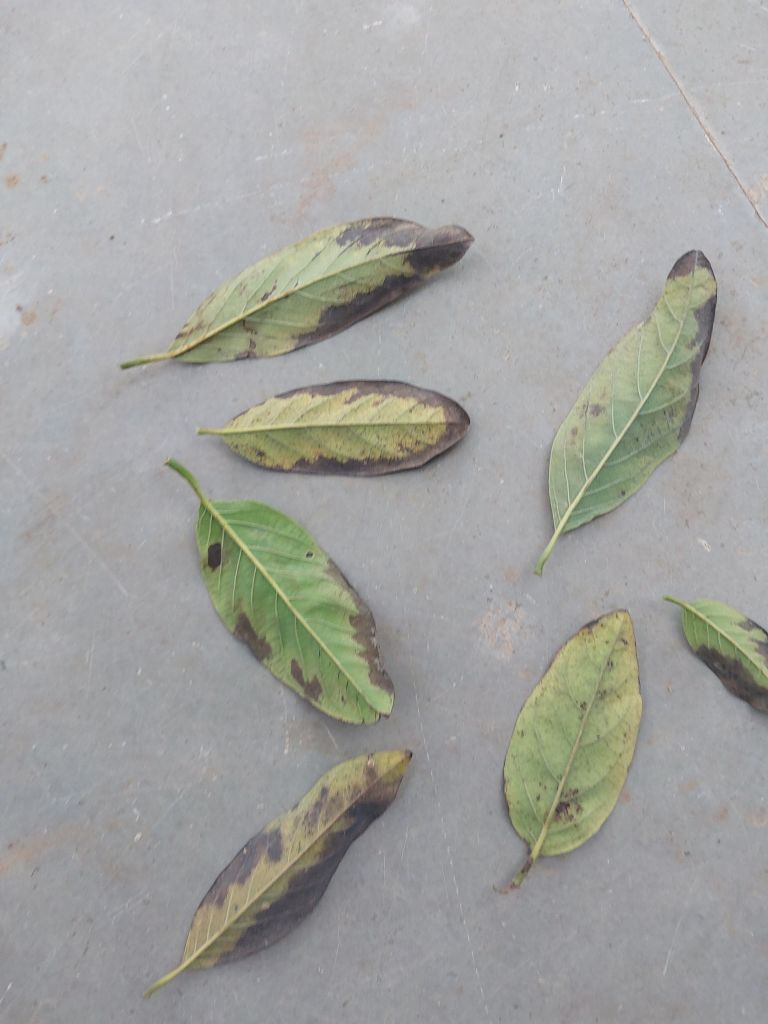
Disease label: Leaf spot on Leaves